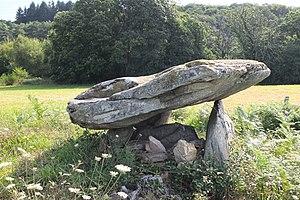
Cabane de la Fée, Brugeilles (Classé, 1910) This building is classé au titre des Monuments Historiques. It is indexed in the Base Mérimée, a database of architectural heritage maintained by the French Ministry of Culture,
Cet article recense les monuments historiques de la Corrèze, en France.
Cet article présente la liste des sites mégalithiques de la Corrèze, en France.
Cet article recense les monuments historiques français classés en 1910.